List of birds of Virginia

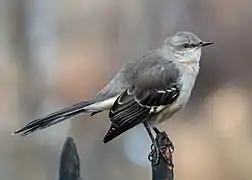
Northern mockingbird

Nuthatches are small woodland birds. They have the unusual ability to climb down trees head first, unlike other birds which can only go upwards. Nuthatches have big heads, short tails, and powerful bills and feet. Three species have been recorded in Virginia.